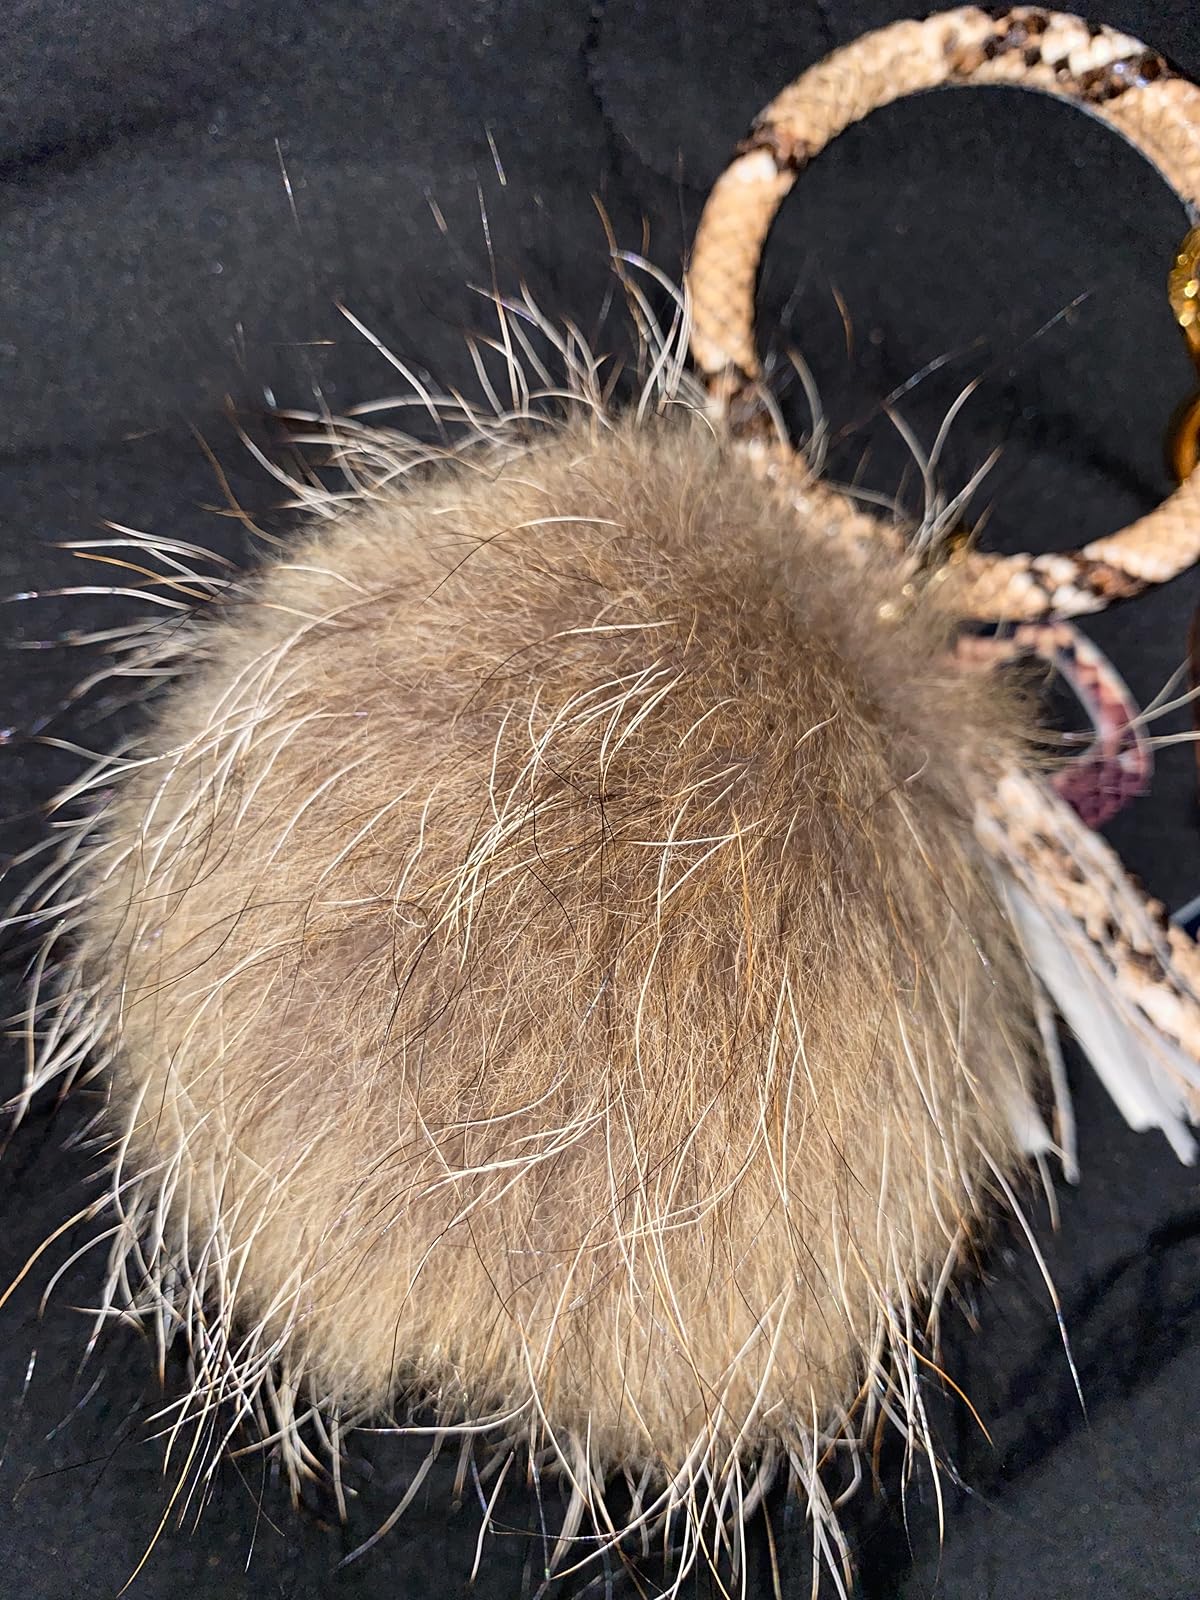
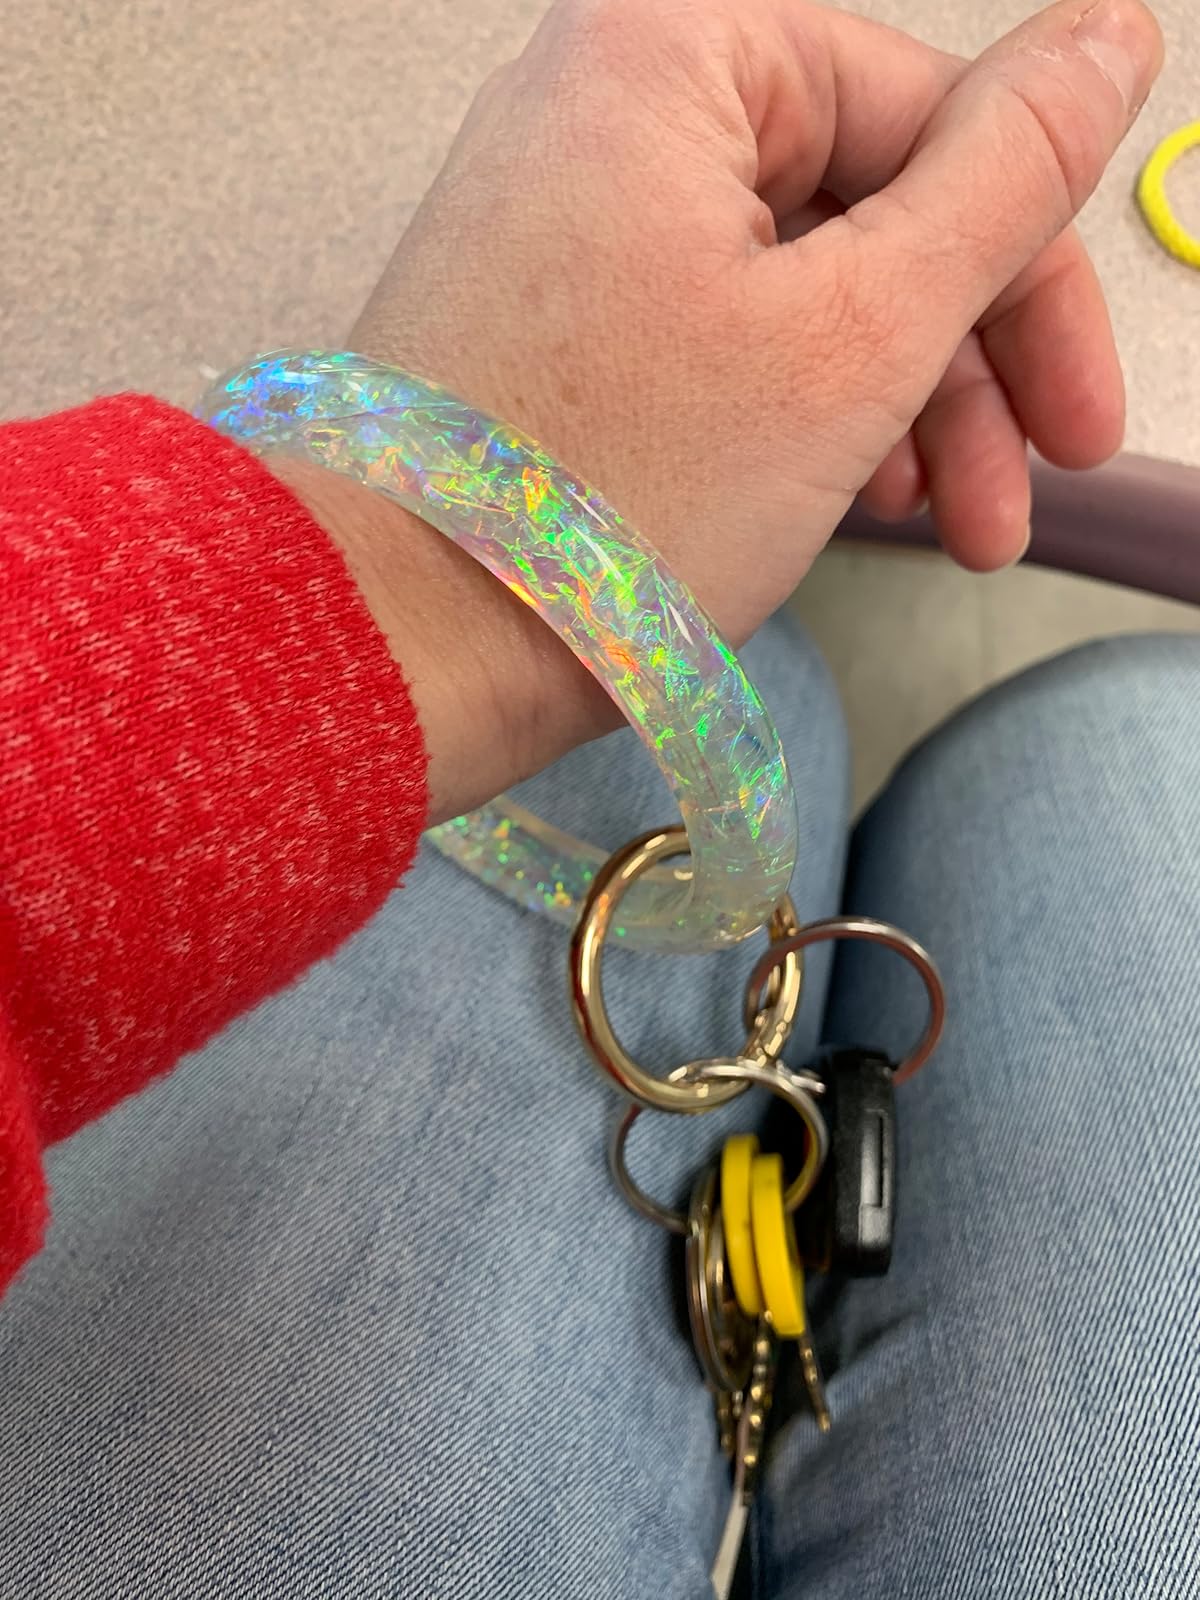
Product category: accessories_keychain
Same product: no